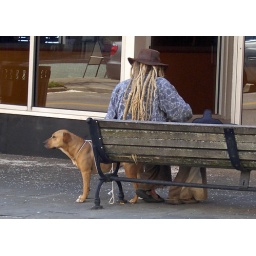
A street person and his faithful canine companion in Asheville, NC.